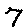
Label: 7